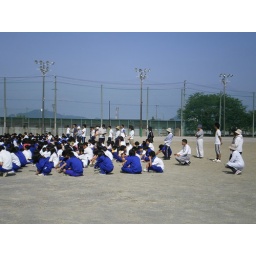
Teachers standing in the back. Notice the dirt field for rugby.